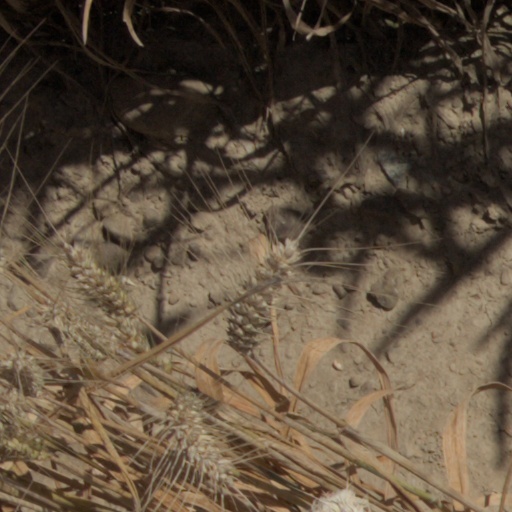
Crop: wheat